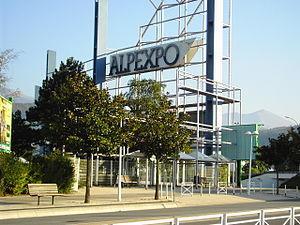
Alpexpo est un centre d'exposition et de congrès ouvert en 1968, situé avenue d'Innsbruck à Grenoble. Depuis 2003, l'édifice est labellisé « patrimoine du XXe siècle » de Grenoble.
La liste des édifices labellisés « Patrimoine du xxᵉ siècle » de Grenoble recense les édifices ayant reçu le label « Patrimoine du xxᵉ siècle » dans la ville de Grenoble dans l'Isère en France. Plusieurs de ces édifices ont été réalisés par l'architecte Maurice Blanc. Au 27 mai 2013, ils sont au nombre de vingt.